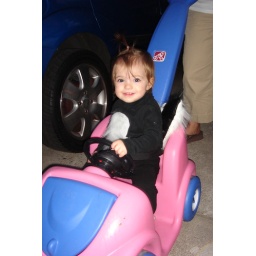
Little stinker in her pink car